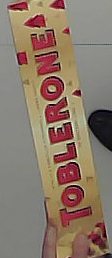
Product: toblerone_white